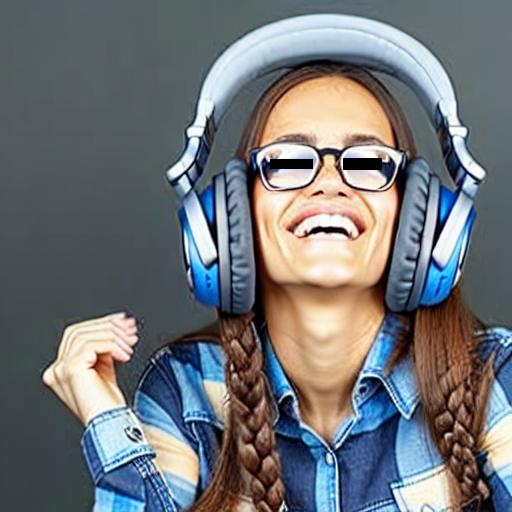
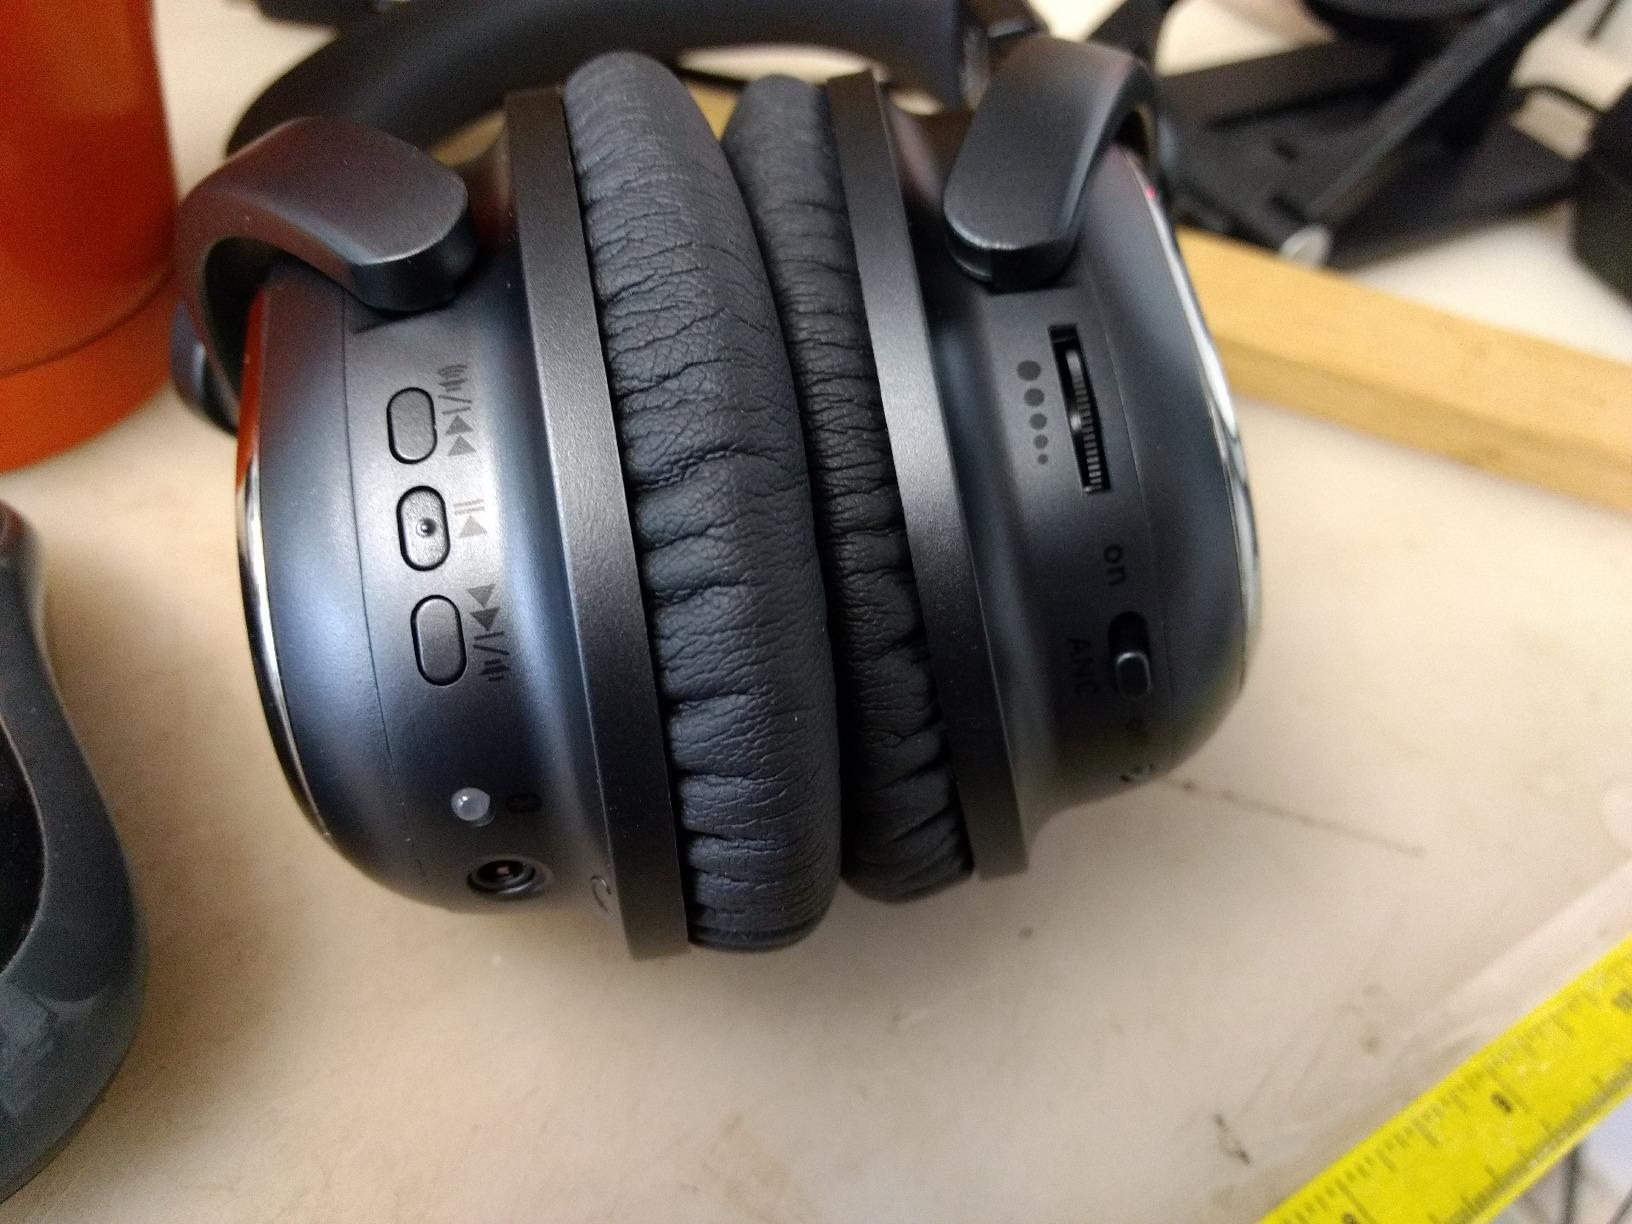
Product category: headphones
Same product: no